Joseph Franklin Rutherford

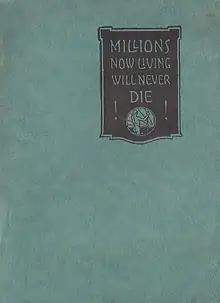
"Millions Now Living Will Never Die" contains some of the earliest doctrinal changes.

Beginning with an eight-day convention at Cedar Point, Ohio, in September 1922 Rutherford, launched a series of major international conventions under the theme "Advertise the King and Kingdom", attracting crowds of up to 20,000. Audiences were urged to "herald the message far and wide". He stressed that the primary duty of all Bible Students was to become "publicity agents" in fulfillment of Matthew 24:14, especially in the form of door-to-door evangelism with the Society's publications. In 1928 Rutherford began to teach that the Cedar Point convention and the events resulting from it fulfilled the prophecy of the 1290 days at Daniel 12:11.